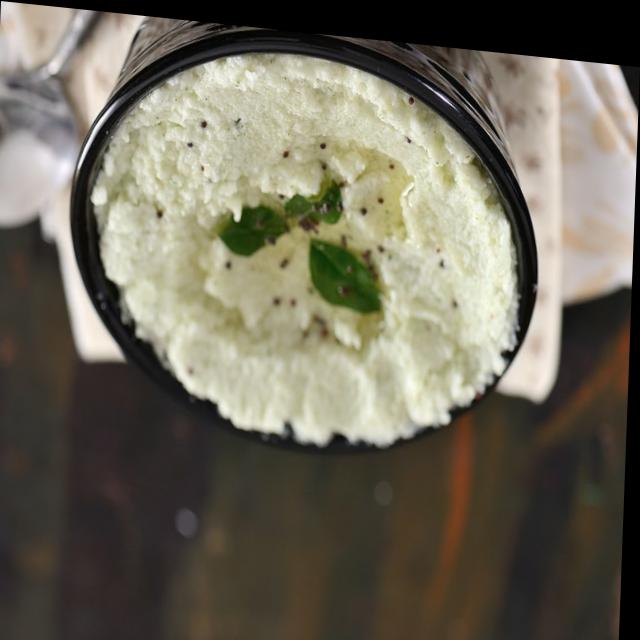
Dish: coconut_chutney